Sky position (RA, Dec in degrees): 210.679, -1.198
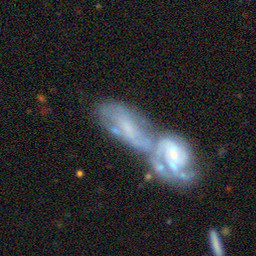
Galaxy morphology: Merging Galaxies